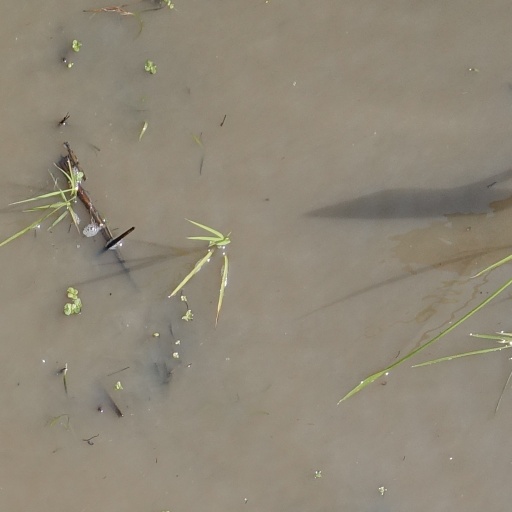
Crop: rice